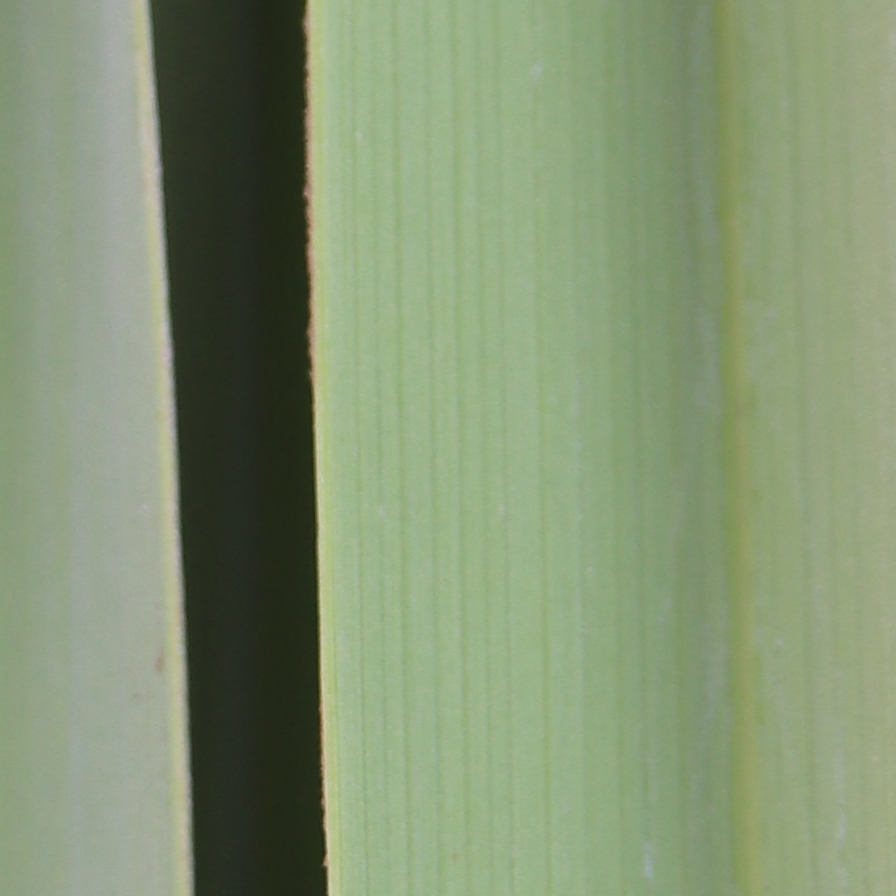
Label: Healthy